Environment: lab
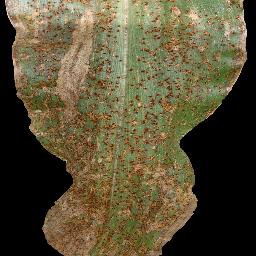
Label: common_rust